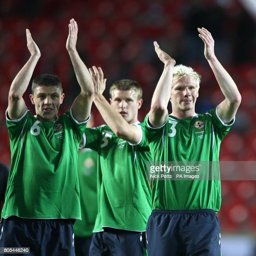
football player and soccer player applaud the fans after the game